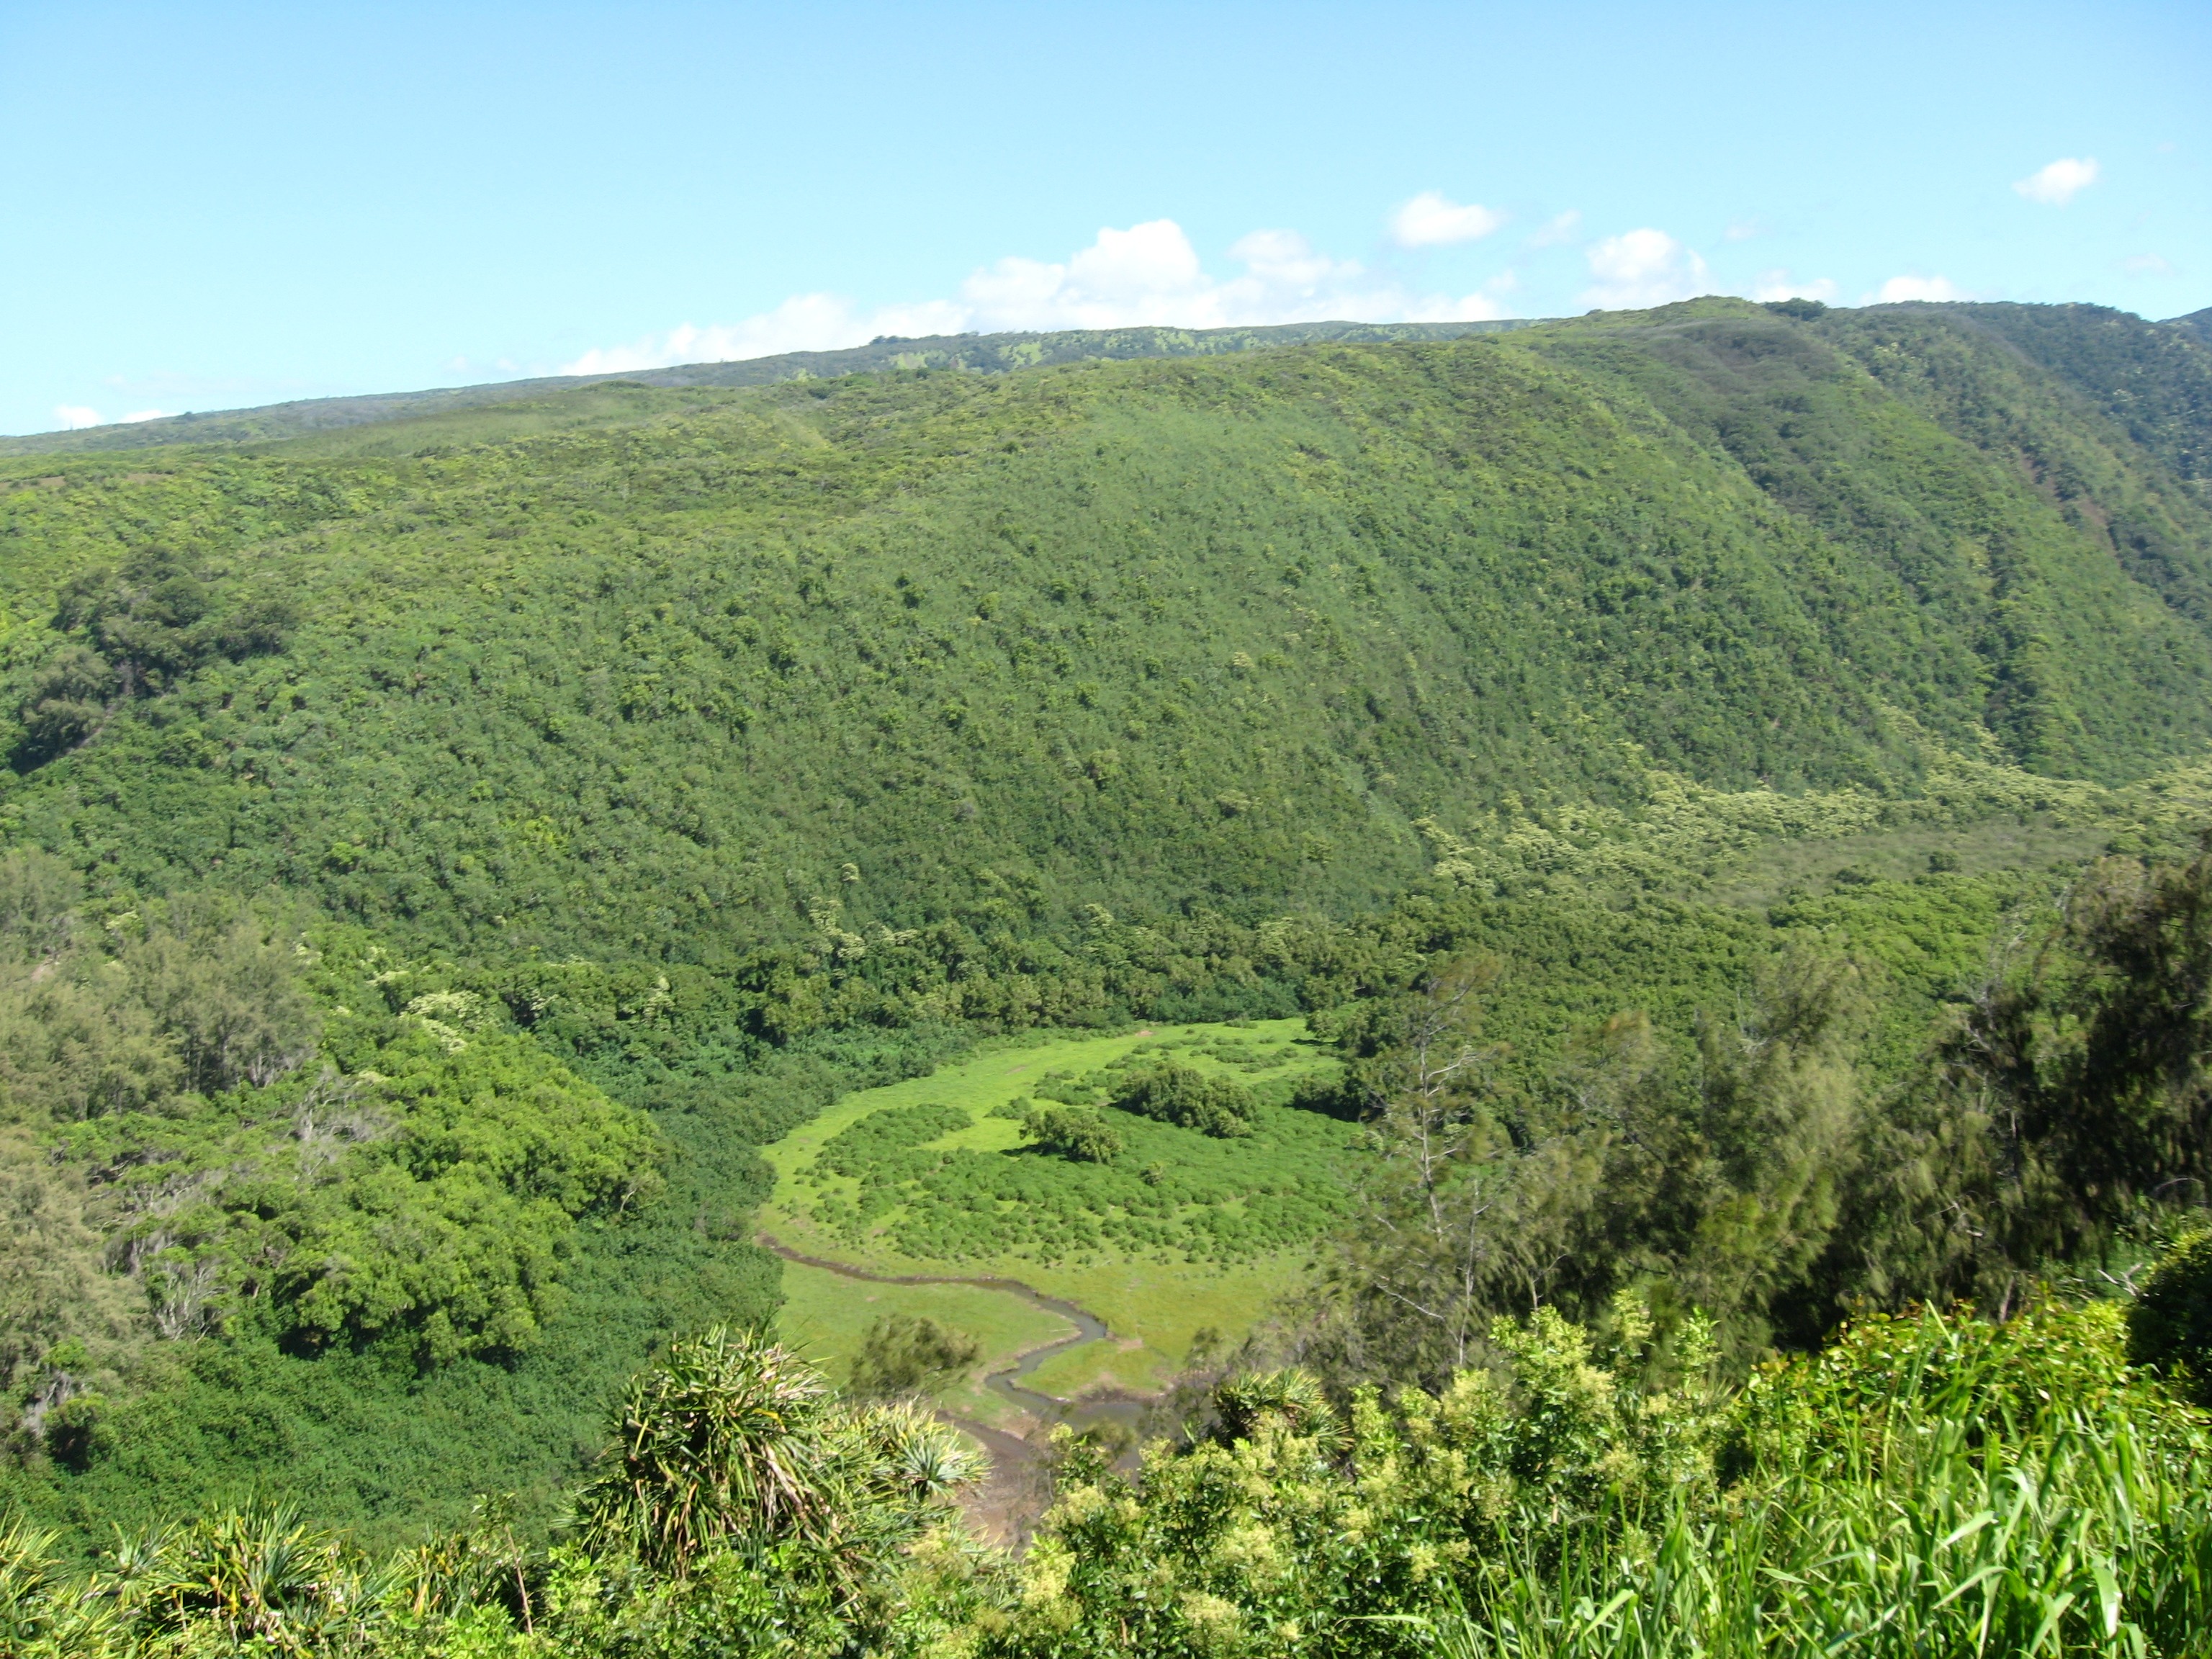
landscape, tree, nature, forest, grass, mountain, sky, prairie, hill, valley, country, green, jungle, pasture, peaceful, scenery, highland, national park, ridge, plain, trees, woods, outside, mountains, grassland, vegetation, rainforest, plantation, plateau, escarpment, fell, ecosystem, depression, rural area, chaparral, nature reserve, hill station, biome, mountainous landforms, temperate broadleaf and mixed forest, land lot, ecoregion, shrubland, plant community, tropical and subtropical coniferous forests, mount scenery, treens